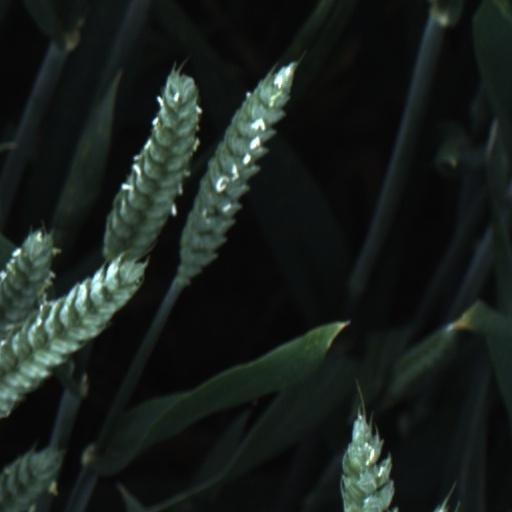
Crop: wheat